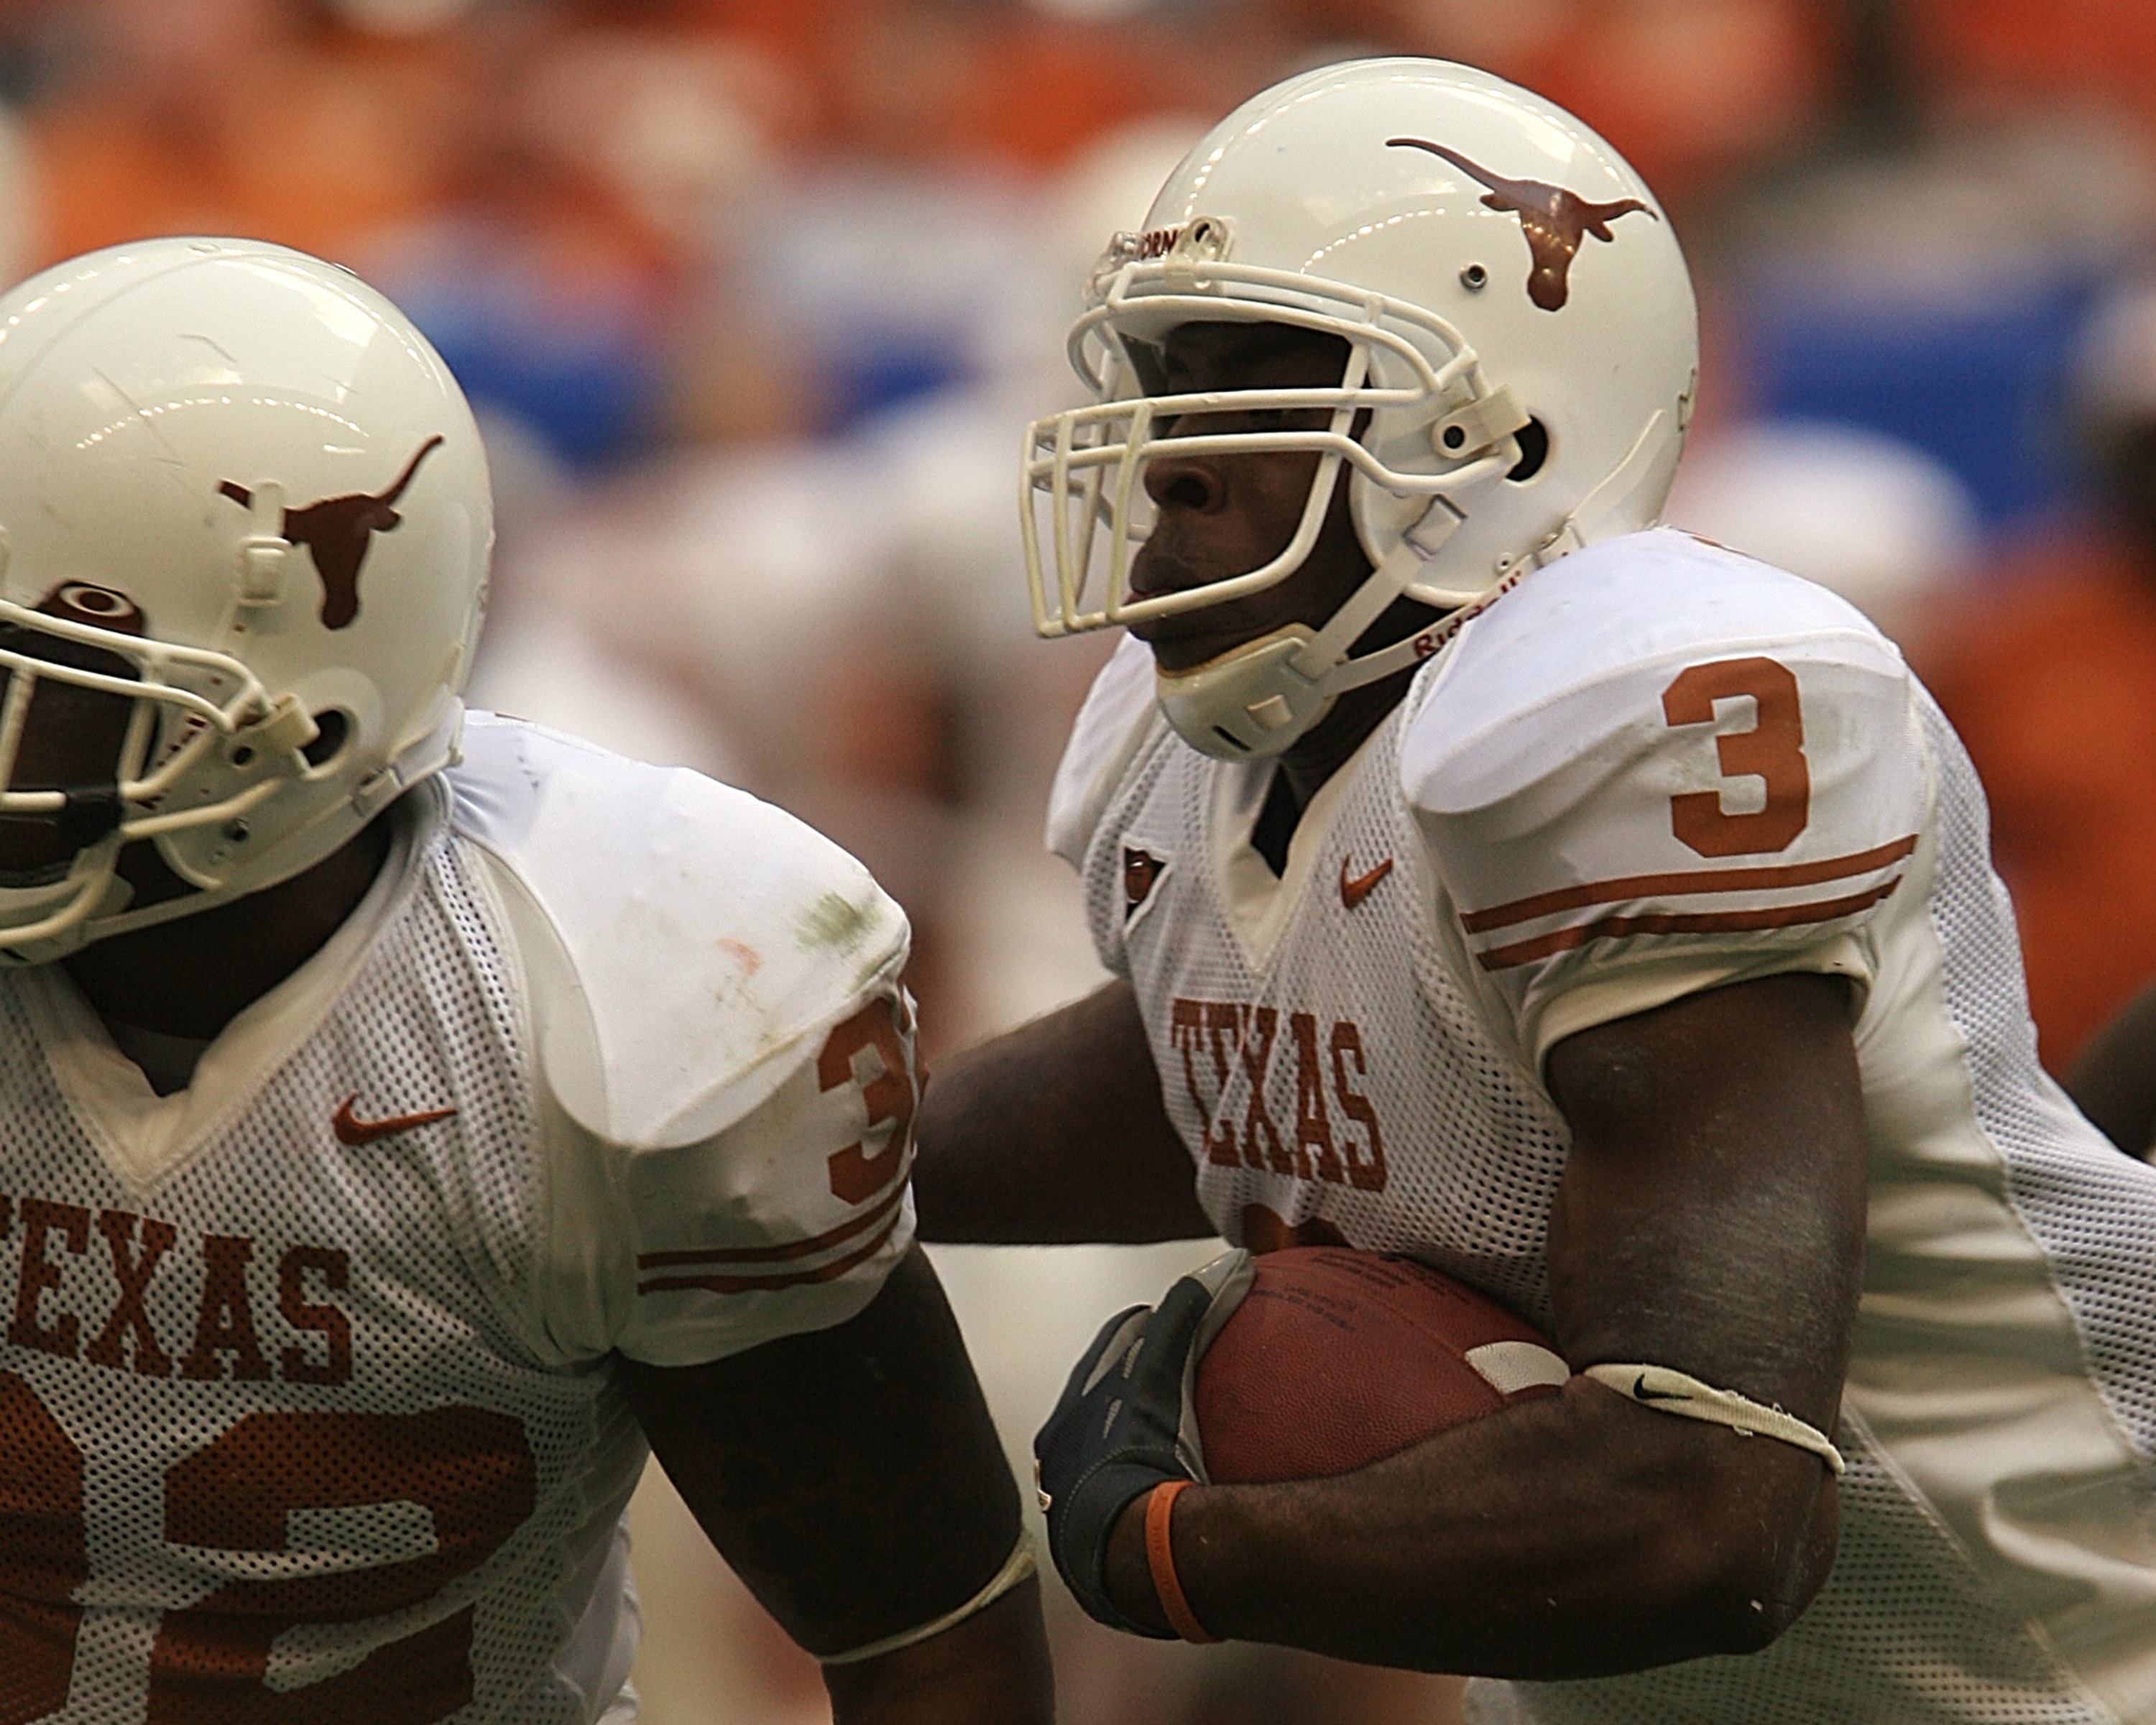
sport, game, running, male, soccer, football, headgear, player, muscular, competition, power, american, american football, sports, back, determination, helmet, ball, uniform, texas, college, athlete, texan, longhorn, tackle, confident, football player, ball carrier, gridiron, running back, competitor, face mask, tailback, football helmet, ncaa, canadian football, football equipment and supplies, gridiron football, protective equipment in gridiron football, goaltender mask